Marcus Jansen

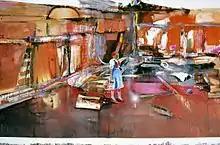

Jansen's solo museum exhibitions include the Triennale di Milano, Milan, Italy, the Museum Zitadelle, Berlin, Germany, the Baker Museum in Naples, Florida, and the Rollins Museum of Art in Winter Park, Florida.